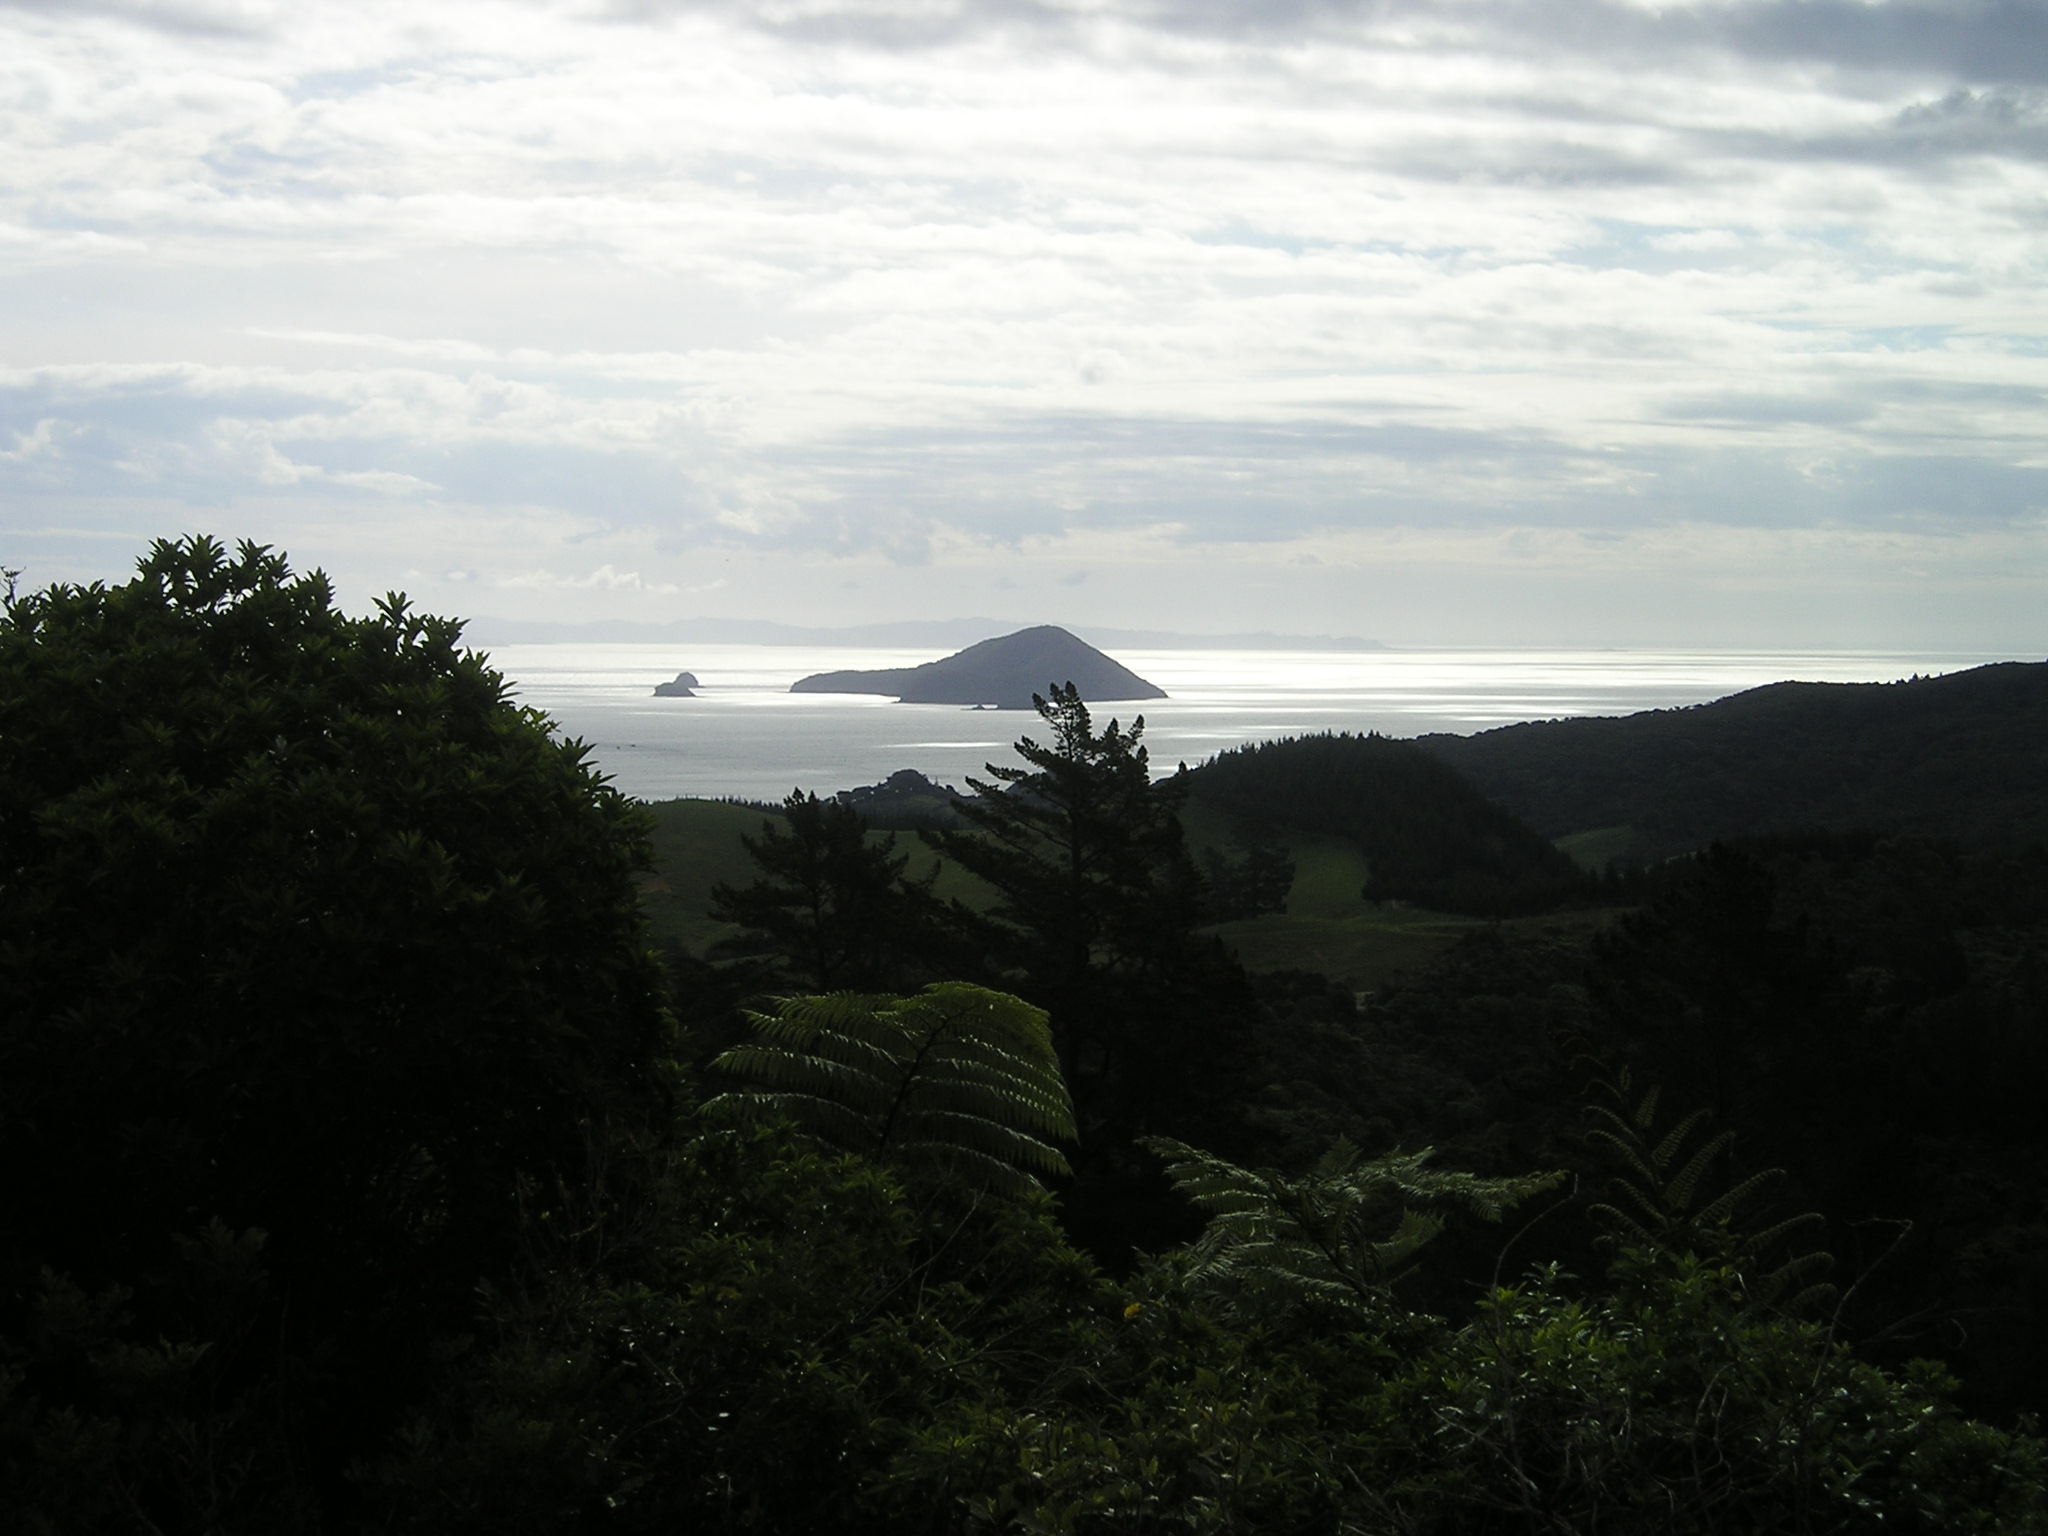
landscape, sea, coast, nature, horizon, wilderness, mountain, cloud, sky, hill, lake, reservoir, new zealand, habitat, islands, loch, back light, landform, north island, natural environment, geographical feature, atmosphere of earth